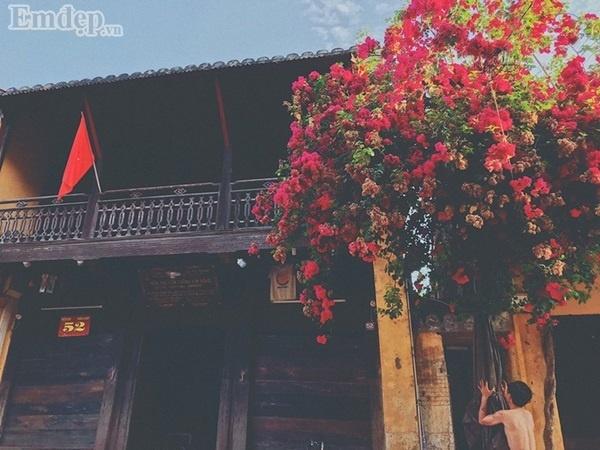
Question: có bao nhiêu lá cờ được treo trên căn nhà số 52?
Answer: một lá